Huansu S7

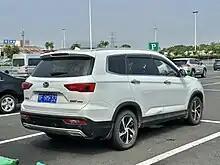
Huansu S7 rear quarter

The Huansu S7 is manufactured by Beiqi Yinxiang Automobile, and essentially the 7-seater variant of the Huansu S5 which is based on the same platform as the Senova X55, the Huansu S7 was officially launched in Q4 2017, with prices ranging from 78,800 yuan to 115,800 yuan at launch.